M113 armoured personnel carriers in Australian service

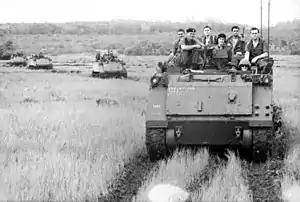
M113s from the 1st Armoured Personnel Carrier Squadron carrying soldiers of the 6th Battalion, Royal Australian Regiment in South Vietnam during 1966

The M113 armoured personnel carriers are American produced military vehicles that have operated in the Australian Army since 1964. An initial pair of M113s was purchased for trials purposes in 1962. Either 817 or 840 were acquired by 1979, comprising nine different variants. A long-running modernisation program that commenced in the 1990s resulted in 431 M113s being upgraded between 2007 and 2012. All of the upgraded M113s remain in service as of 2020.